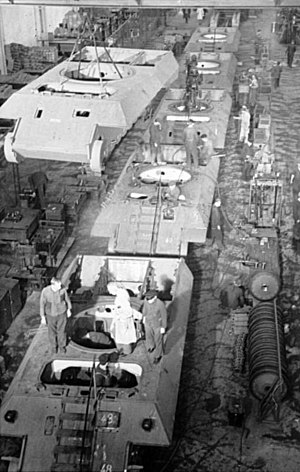
Panther / Udvikling og produktion / Produktion
Produktion af Panther-tanks på tysk fabrik.
Panther er en tysk kampvogn, som blev brugt under den 2. verdenskrig. Panther-kampvognen kom til i november 1942. Den havde en 75 mm kanon som gjorde det muligt at trænge gennem panseret på de sovjetiske kampvogne T-34. Dens eget panser var 80 mm tykt og havde kopieret de sovjetiske T-34's skrånende panser, hvorved projektiler ville rikochettere. Dens motor på 690 hk gjorde det muligt at køre ca. 45 km/t. Der blev i årene 1942-1945 produceret 4814 Panther-kampvogne. Pantheren falder ind under kategorien middeltung. Endvidere blev Pantheren betragtet som en af de bedste under den 2. verdenskrig i dens kategori.